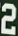
Number: 2